Berit Brandth

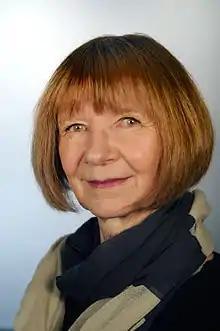
Berit Brandth (2011)

Brandth is a graduate of Bates College in the US and the University of Trondheim (now integrated into NTNU), where she took a major in 1977. She is a professor of sociology at NTNU and a research advisor at the Norwegian Center for Rural Research. She has focused on both masculinity and femininity, with perspectives from work, technology, media and organization. One of Brandth's research themes is gender in agriculture, in relation to farm tourism and management in agricultural organizations. She has also researched the development and use of the maternity/paternity leave of absence, with particular emphasis on fathers' rights. In 2014, she was appointed as a member of the Working Time Committee, which looked at how we can best utilize the labor force in the future.